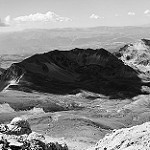
Label: B & W